Lost in the Funhouse

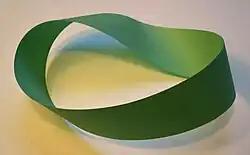
"Lost in the Funhouse" opens with a "story" which can be cut and pasted to form an endless Möbius strip

The book opens with "Frame-Tale", a "story" in which "ONCE UPON A TIME THERE" and "WAS A STORY THAT BEGAN" are printed vertically, one on each side of the page. This is intended to be cut out by the reader, and its ends being fastened together, after being twisted once in a Möbius strip. This results in a "regressus ad infinitum", a loop with no beginning or end.